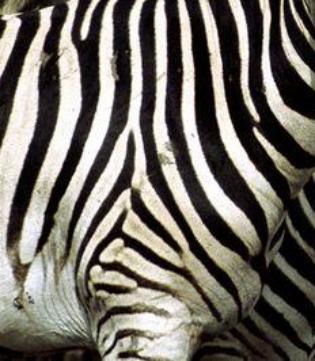
Texture: striped